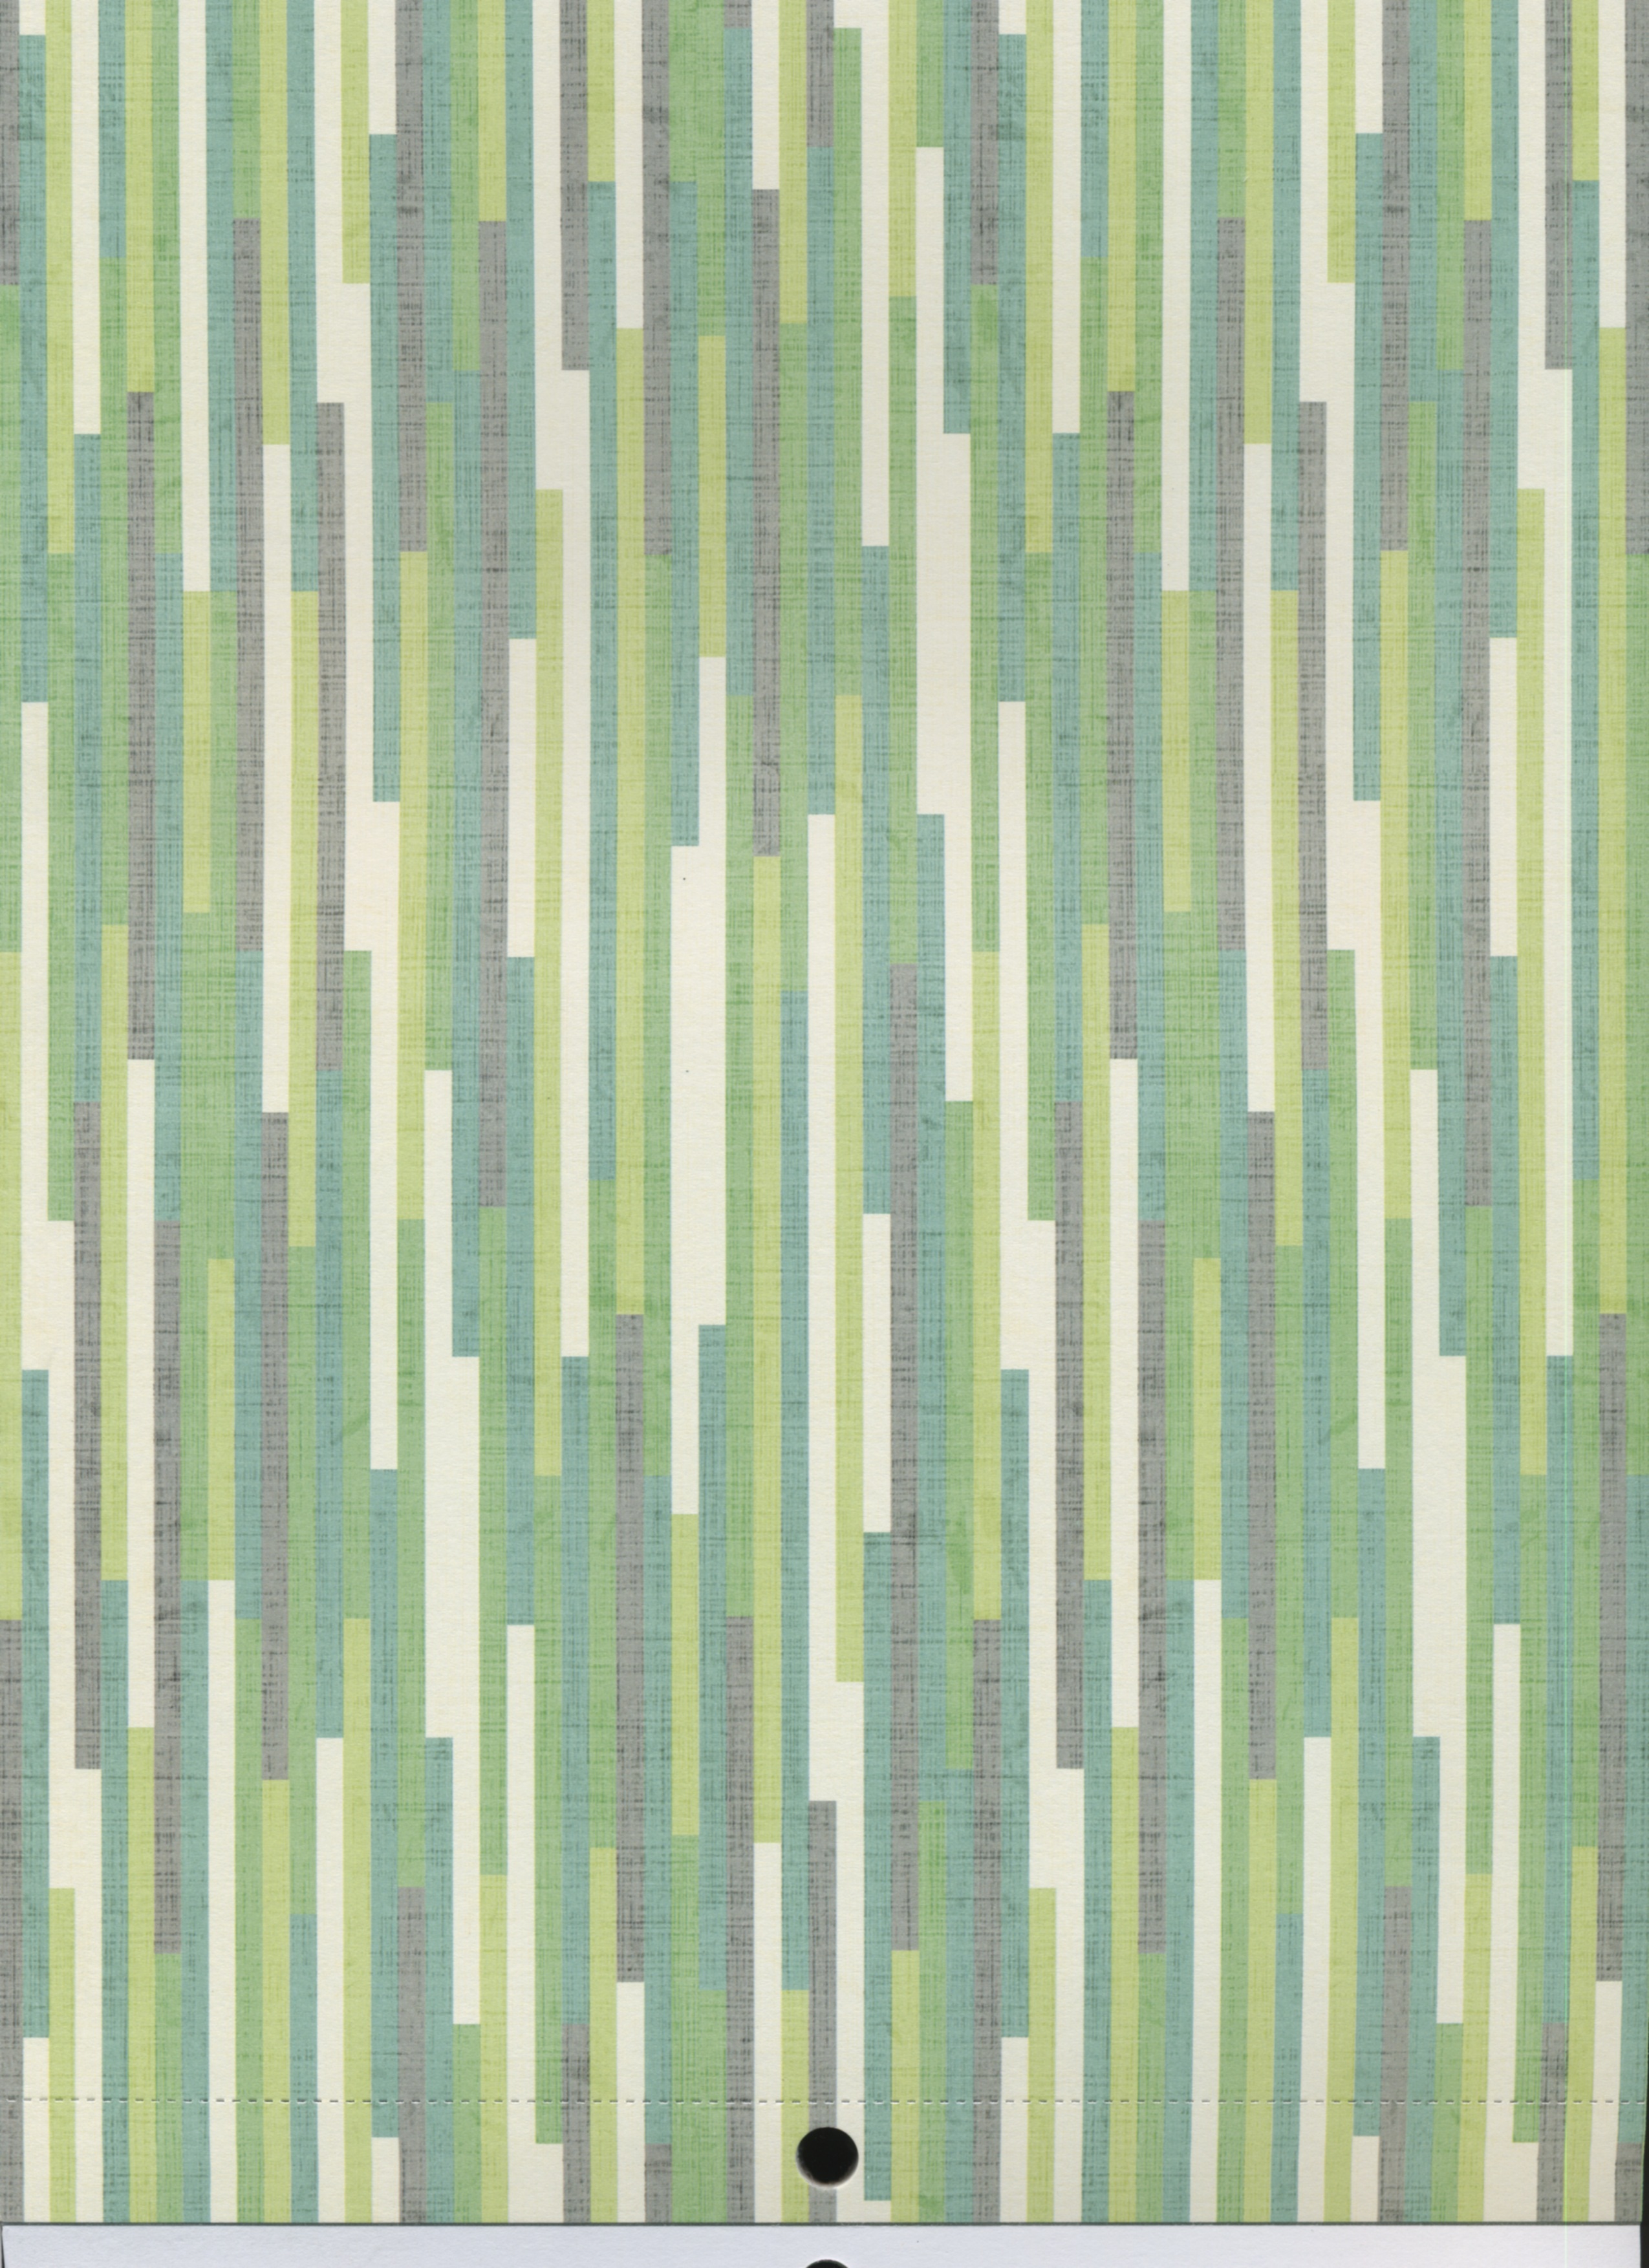
wood, pattern, line, green, curtain, circle, interior design, design, symmetry, shape, bamboo, flooring, window covering, window treatment